Clackamas River

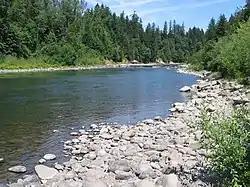
Clackamas River flowing through Milo McIver State Park

Shortly thereafter, Tag Creek enters from the right, and at about from the mouth, the Clackamas River receives Oak Grove Fork Clackamas River from the right. From its confluence with Oak Grove Fork, the river runs close to Oregon Route 224 for most of the rest of its course. The highway is initially north and east of the river; that is, to its right. Over the next few miles, the river receives Big Creek, Sandstone Creek, and Whale Creek, all from the left, passes under Route 224, receives Cripple Creek, and passes under Route 224 again at the unincorporated community of Three Lynx. It receives Three Lynx Creek and Deer Creek from the right, Cat Creek from the left, and then Dinner Creek from the right as it enters a chute known as The Narrows about from the mouth. Soon Pup Creek enters from the left opposite the Sunstrip Campground before Roaring River enters from the right at about from the mouth. Near this point, Roaring River Campground is on the right. Shortly thereafter, Murphy Creek enters from the right, and Fish Creek enters from the left about from the mouth.